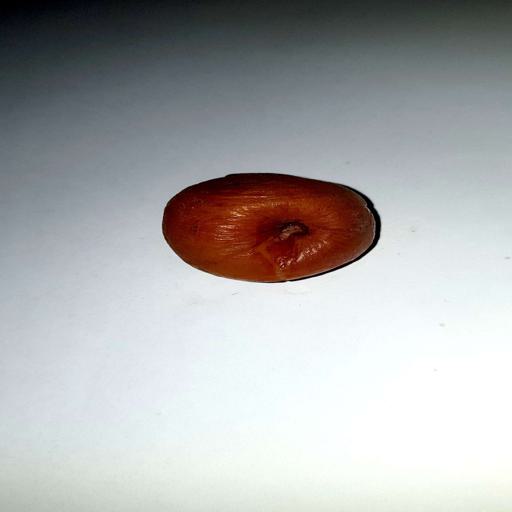
Label: bruised